Mike Alstott

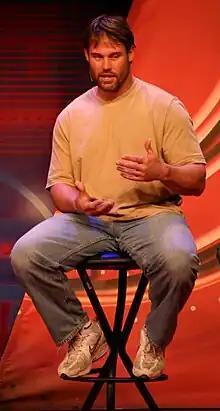
Alstott in 2010

Michael Joseph Alstott (born December 21, 1973) is an American former professional football player who was a fullback in the National Football League (NFL) for 12 seasons with the Tampa Bay Buccaneers. Nicknamed "A-Train", he played college football for the Purdue Boilermakers and was selected by the Buccaneers in the second round of the 1996 NFL draft. Alstott received six Pro Bowl and three first-team All-Pro honors during his career, in addition to being part of the Buccaneers team that won the franchise's first Super Bowl title in Super Bowl XXXVII. For his accomplishments in Tampa Bay, he was inducted to the Buccaneers Ring of Honor in 2015. He is widely regarded as one of the greatest fullbacks of all time. One of the NFL's YouTube channels called Alstott "the last legendary fullback".